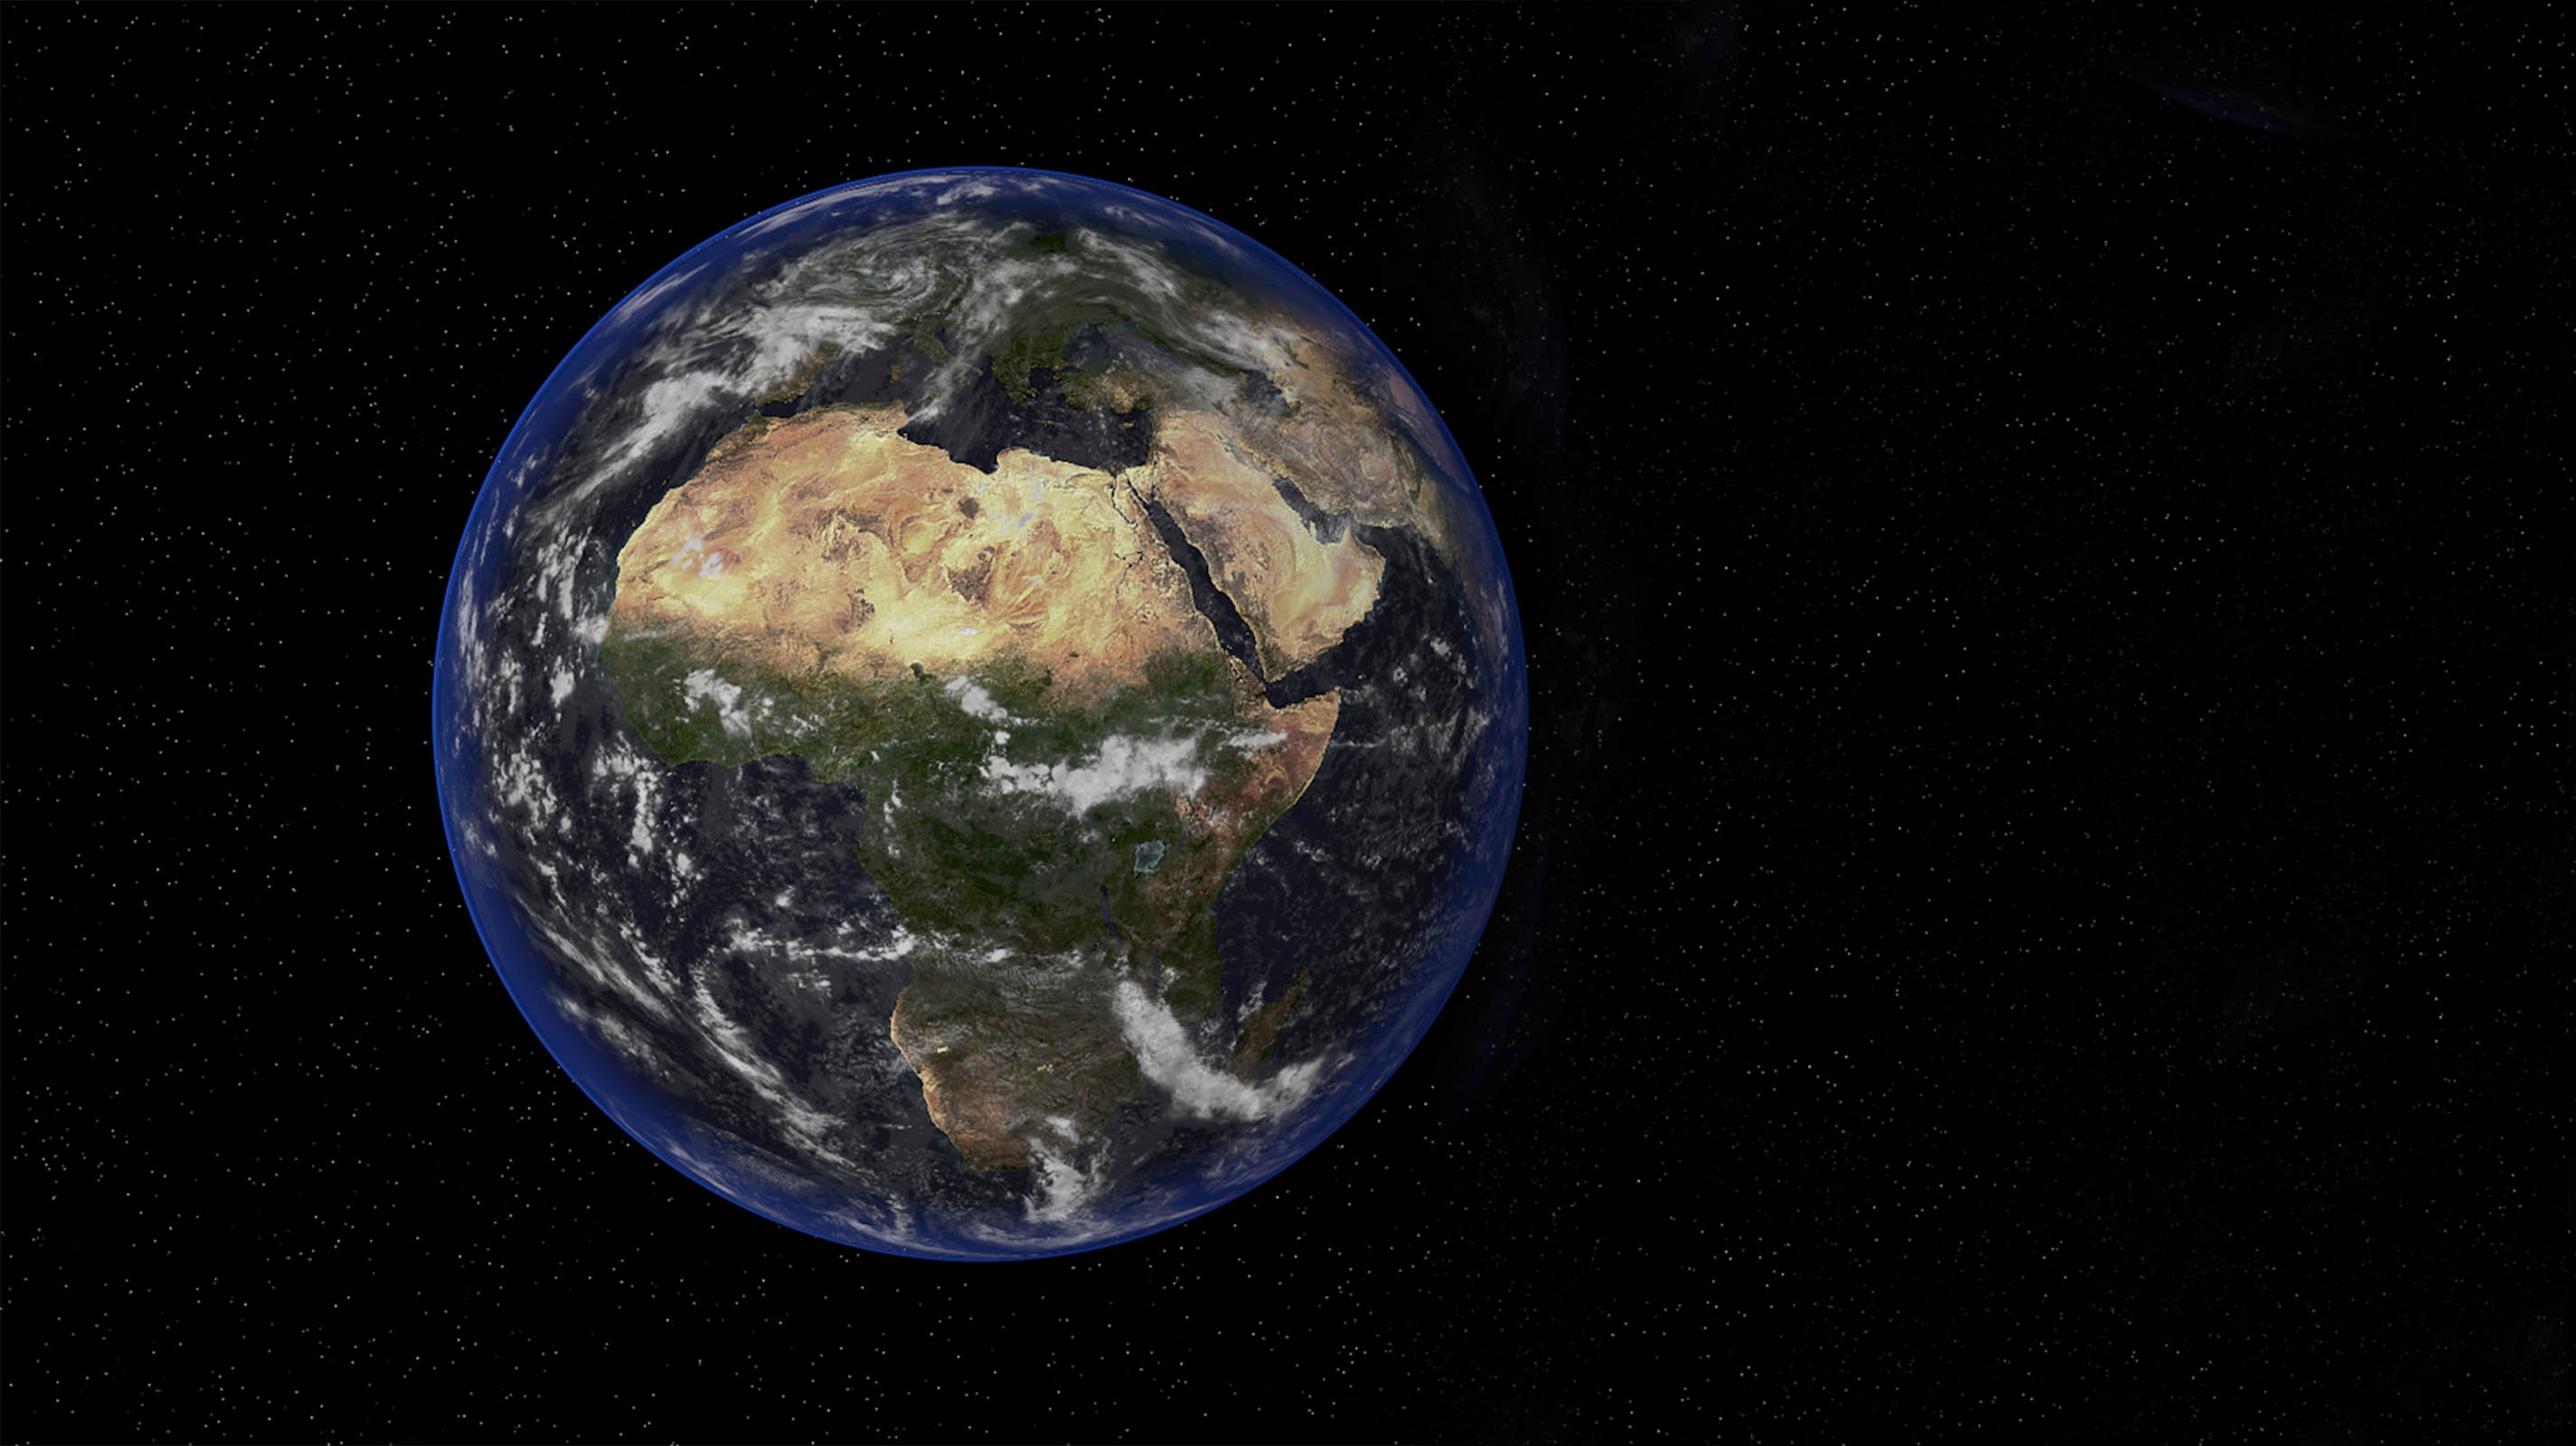
atmosphere, dark, small, space, outer space, earth, planet, federal government, astronomical object, atmosphere of earth